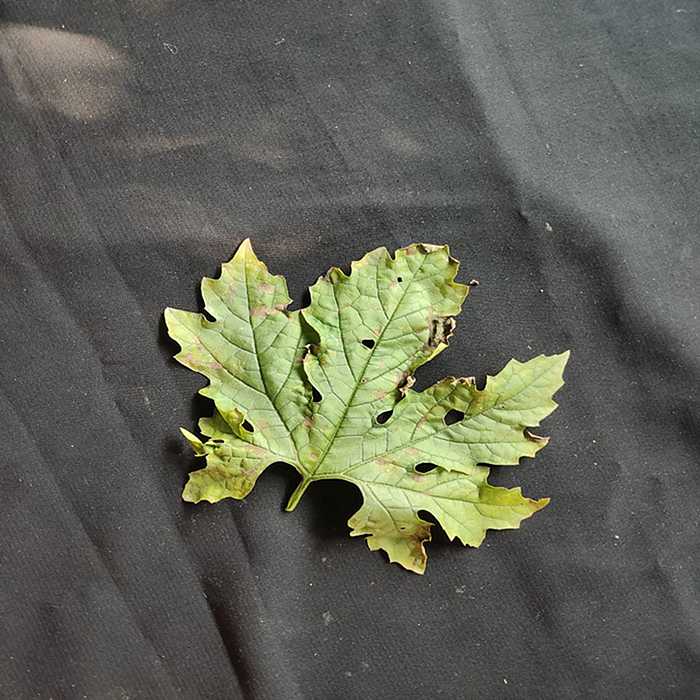
Plant: Bitter Gourd
Label: Downey mildew